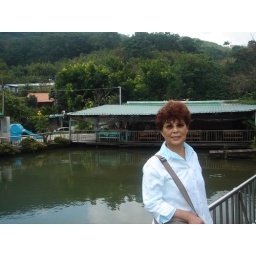
This is a restaurant in Yangminshan, serving delicious mountain chicken and vegetables.